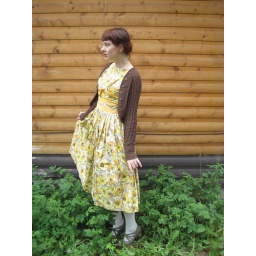
wearing: vintage dress, thrifted in denver; brown cardigan, thrifted in denver; socks, dunno; heels form online shoe place